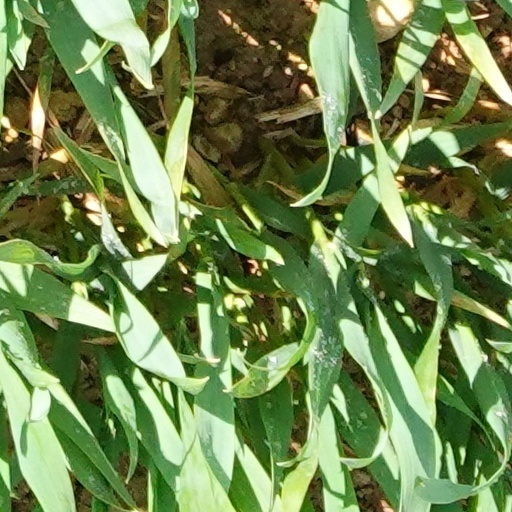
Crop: wheat